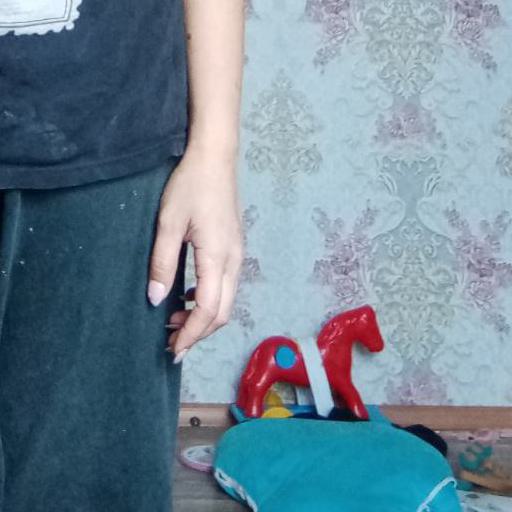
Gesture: no_gesture